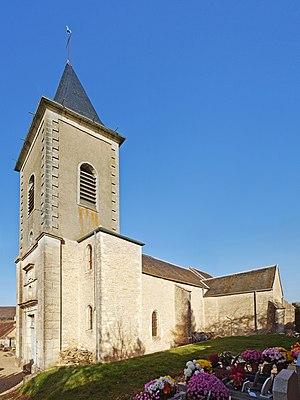
Église de l'Assomption à Villecomte
Villecomte est une commune française située dans le département de la Côte-d'Or en région Bourgogne-Franche-Comté et qui fait partie de la communauté de communes des vallées de la Tille et de l'Ignon. Les gentilés sont Villacomitiens.